Plug-in electric vehicles in the Netherlands

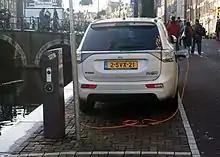
The Mitsubishi Outlander P-HEV is the all-time top selling plug-in electric vehicle in the Netherlands, with 25,984 units registered at the end of December 2016. Shown charging in Amsterdam.

A total of 5,397 plug-in cars were registered in the first half of 2016 representing a market share of the plug-in car segment of 2.8% of new car sales during the period. Sales during the first half of 2016 were down 64% year-on-year as a result of the changes in the tax rules that went into force at the beginning of 2016. A total of 9,185 plug-in passenger cars were registered in the first three quarters of 2016, consisting of 6,567 plug-in hybrids and 2,618 all-electric cars. The market share of the plug-in car segment captured 3.2% of new car sales during the period.